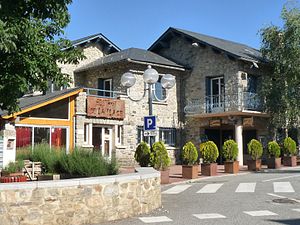
Ur (Pyrénées-Orientales) / Geografi
Ur
Ur er en by og kommune i departementet Pyrénées-Orientales i Sydfrankrig.